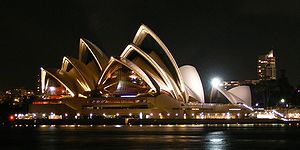
Arkitektur i Danmark / 1900-tallet / Funktionalisme
Operahuset i Sydney tegnet af Jørn Utzon (1973).
Arkitektur i Danmark stammer fra vikingetiden, hvor adskillige arkæologiske fund bevidner om forskellige bebyggelser. Den blev for alvor etableret i middelalderen, hvor romanske og herefter gotiske kirker og domkirker blev opført i hele landet. Det var i denne periode at mursten blev det foretrukne byggemateriale, da Danmark ikke har store sten-ressourcer til at bygge med. Dette gjaldt ikke bare for kirker, men også for fæstninger og borge.